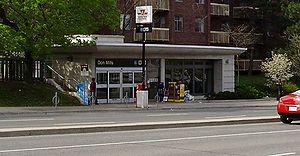
Don Mills est une station de la ligne Sheppard du métro de Toronto, au Canada. Elle se situe au 1700 de Sheppard Avenue East, à hauteur de Don Mills Road. La station a une fréquentation de 31 500 personnes par jour en moyenne pour l'année 2010.